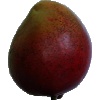
Label: red_mango